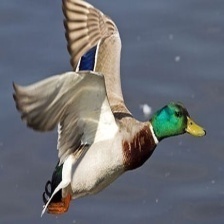
Species: MALLARD DUCK
Scientific name: ANAS PLATYRHYNCHOS
ImageNet parent category: drake